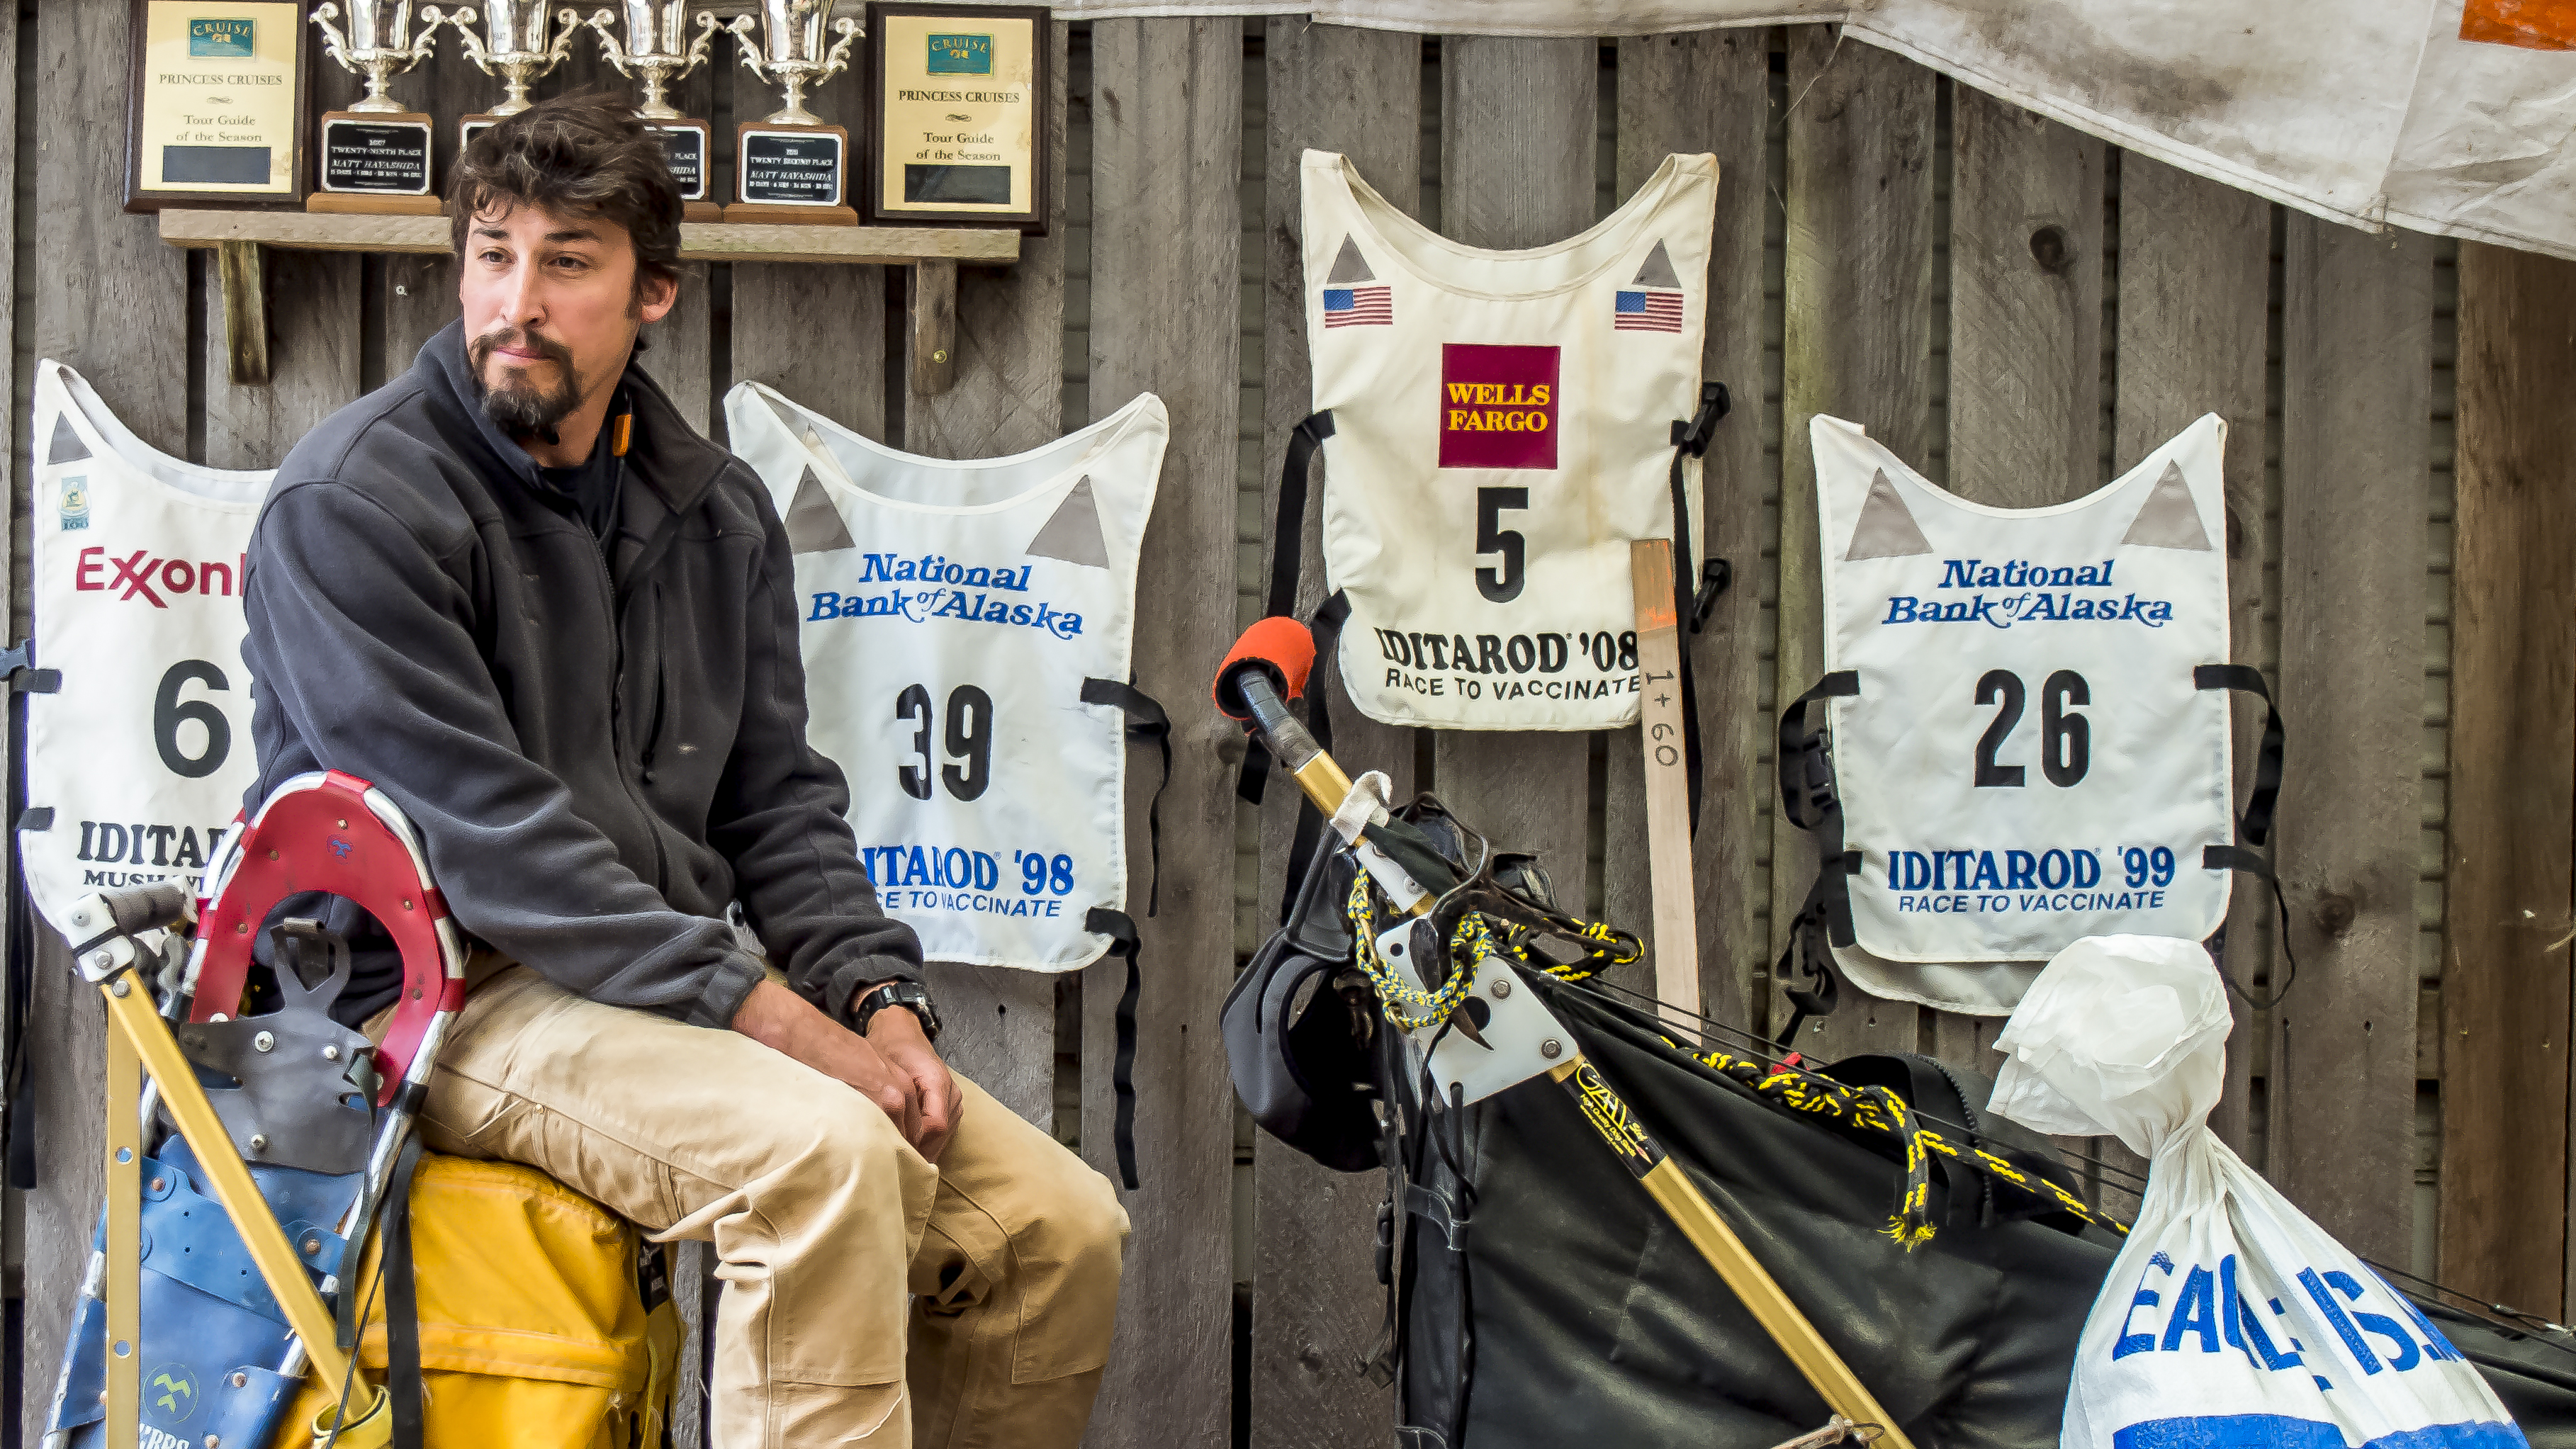
man, snow, winter, train, husky, race, creativecommons, sled, skagway, protest, alaskan, iditarod